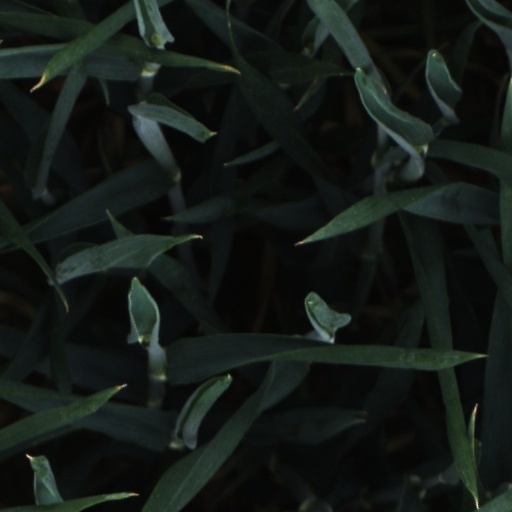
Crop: wheat